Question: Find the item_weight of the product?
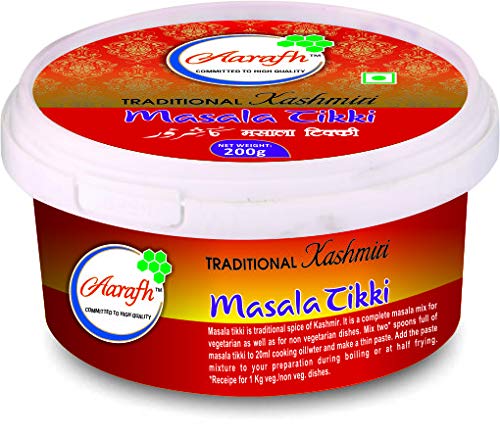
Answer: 200 gram